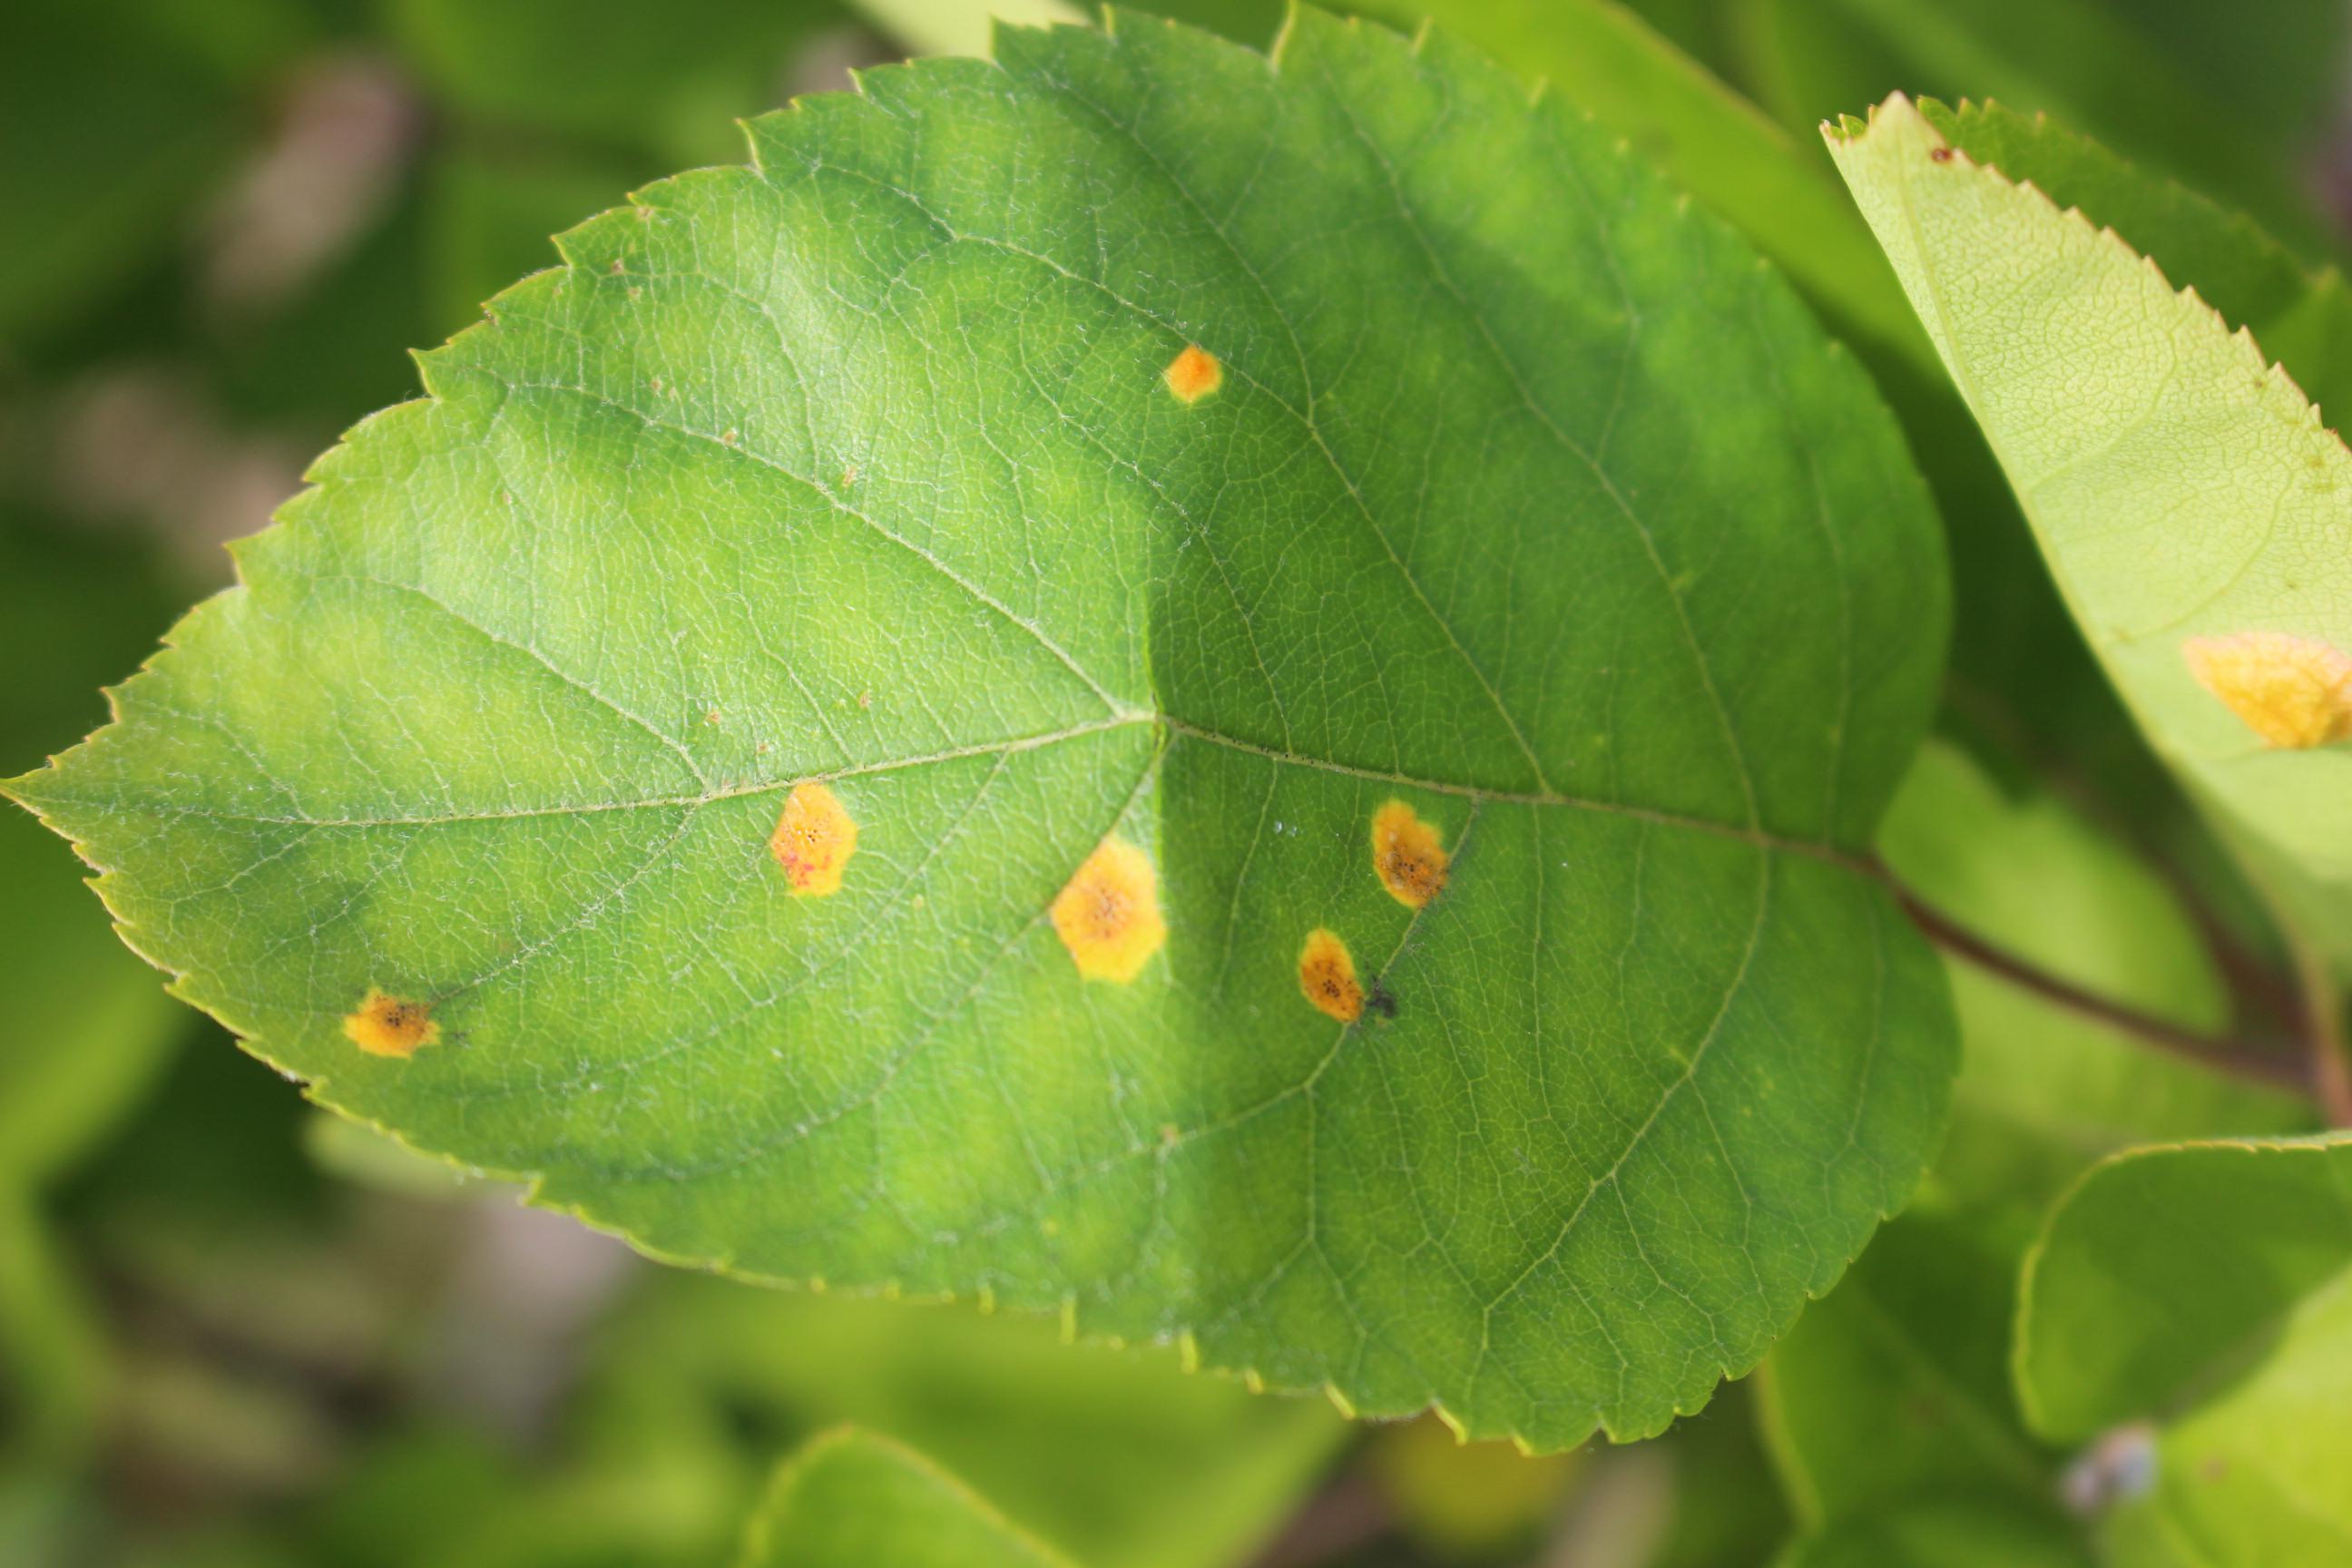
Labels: rust